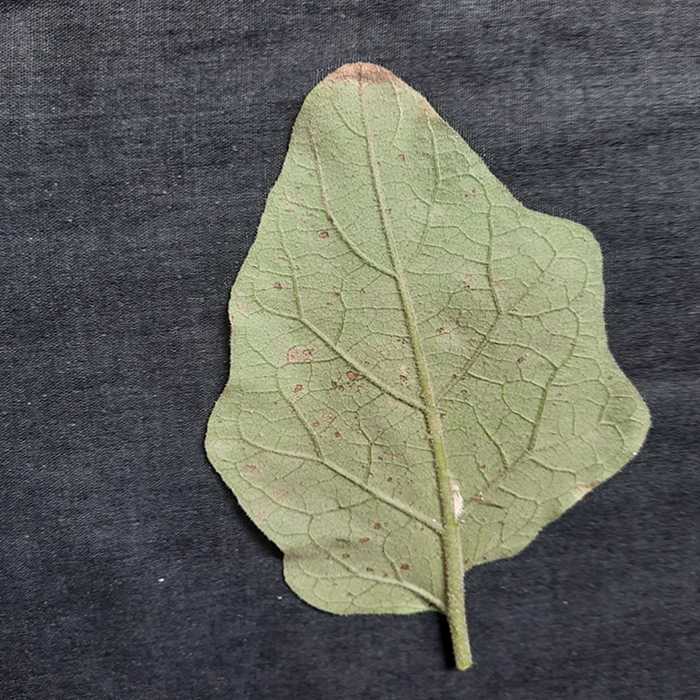
Plant: Eggplant
Label: Eggplant Cercopora leaf spot